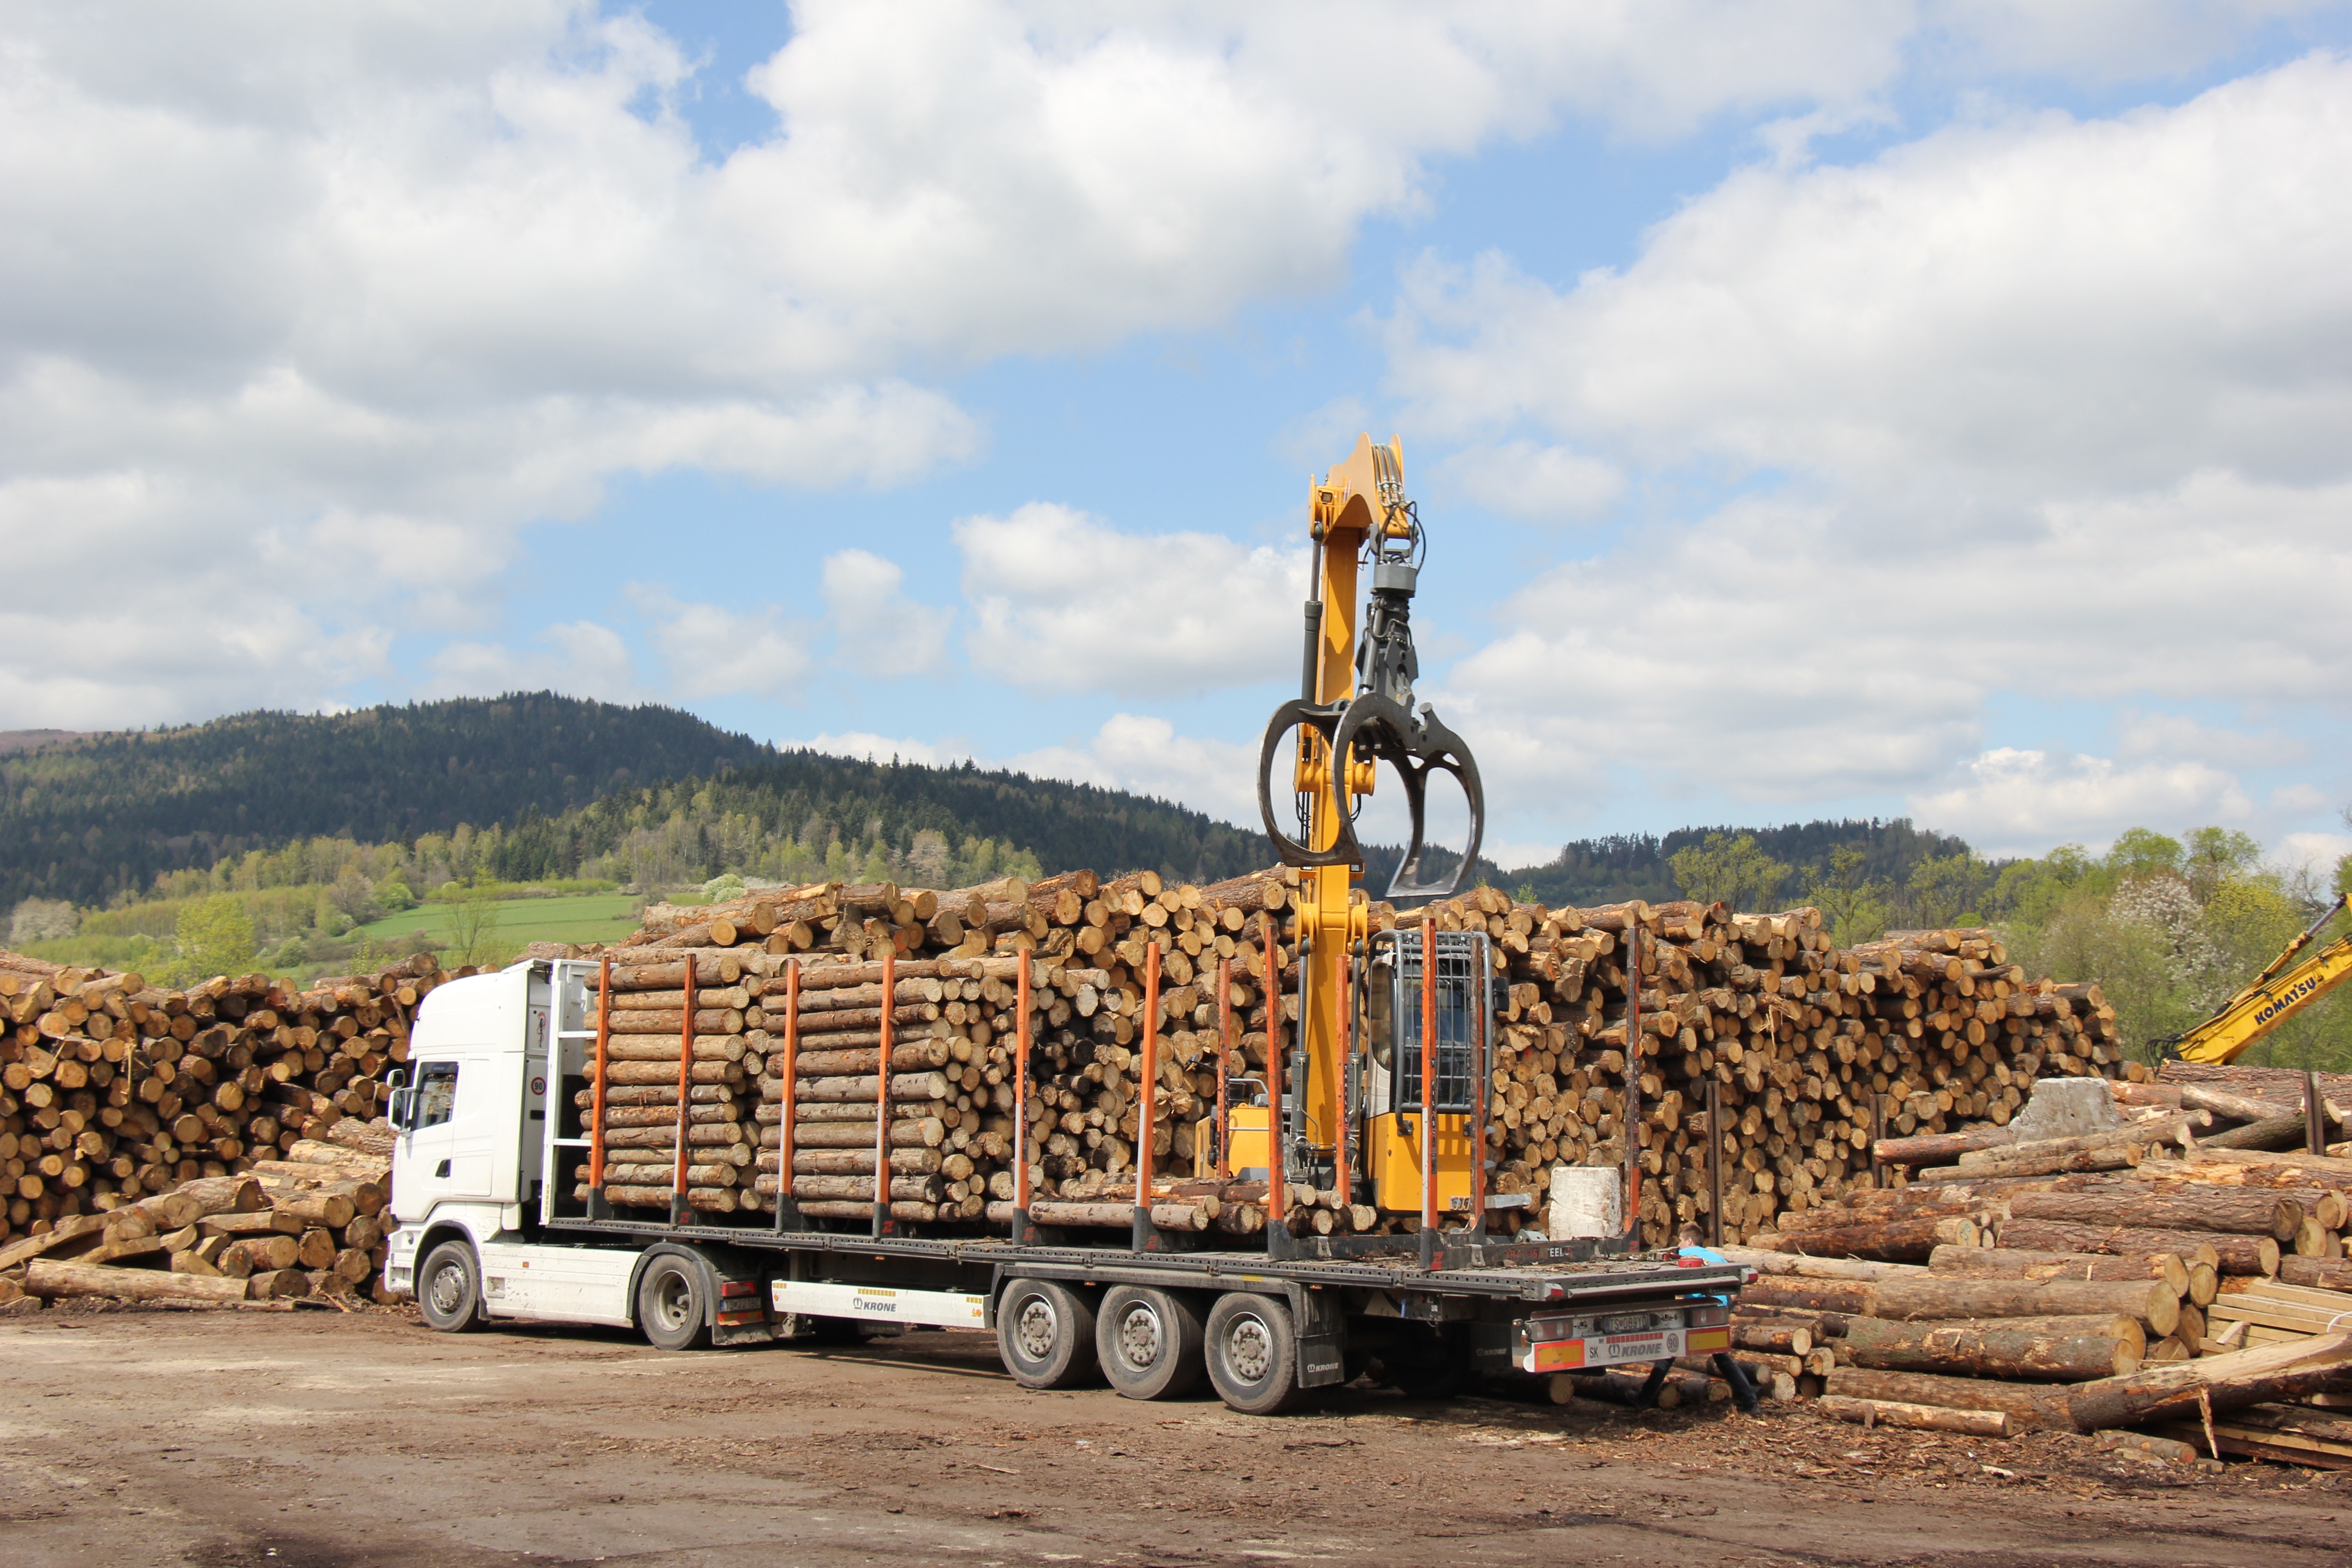
wood, asphalt, transport, truck, vehicle, agriculture, logs, tir, construction equipment